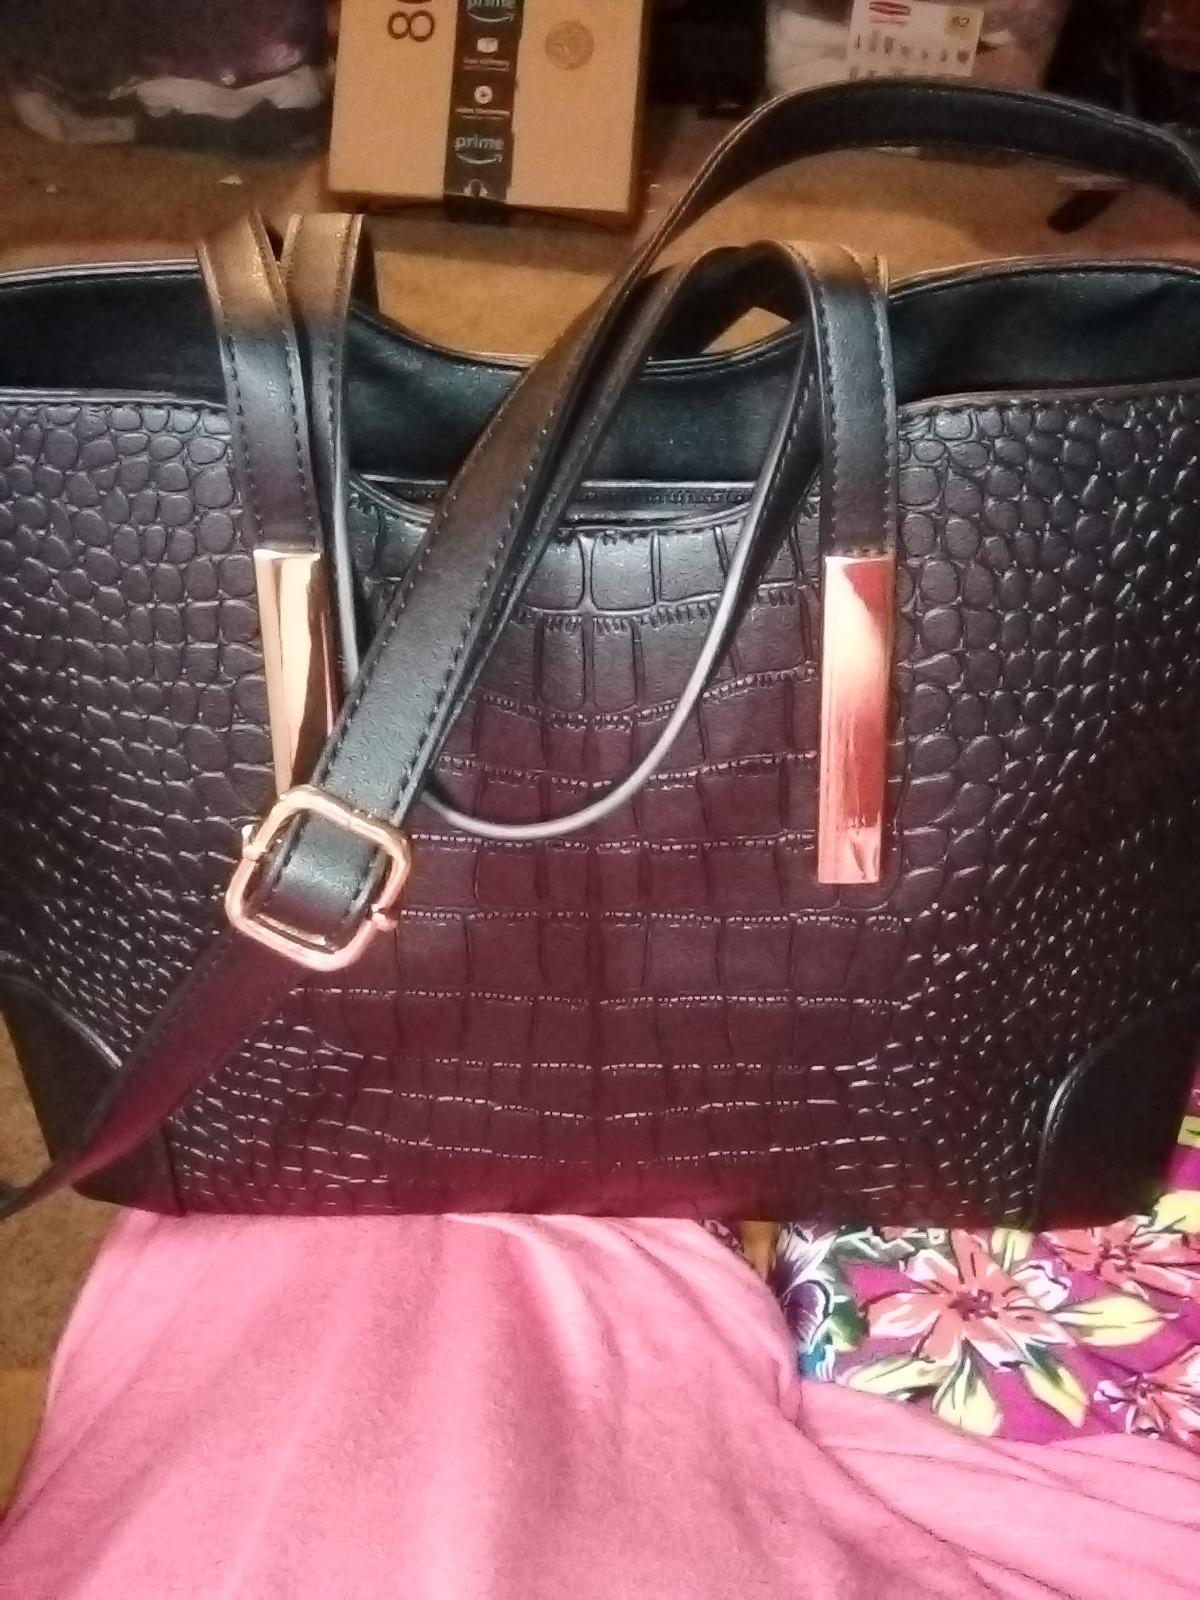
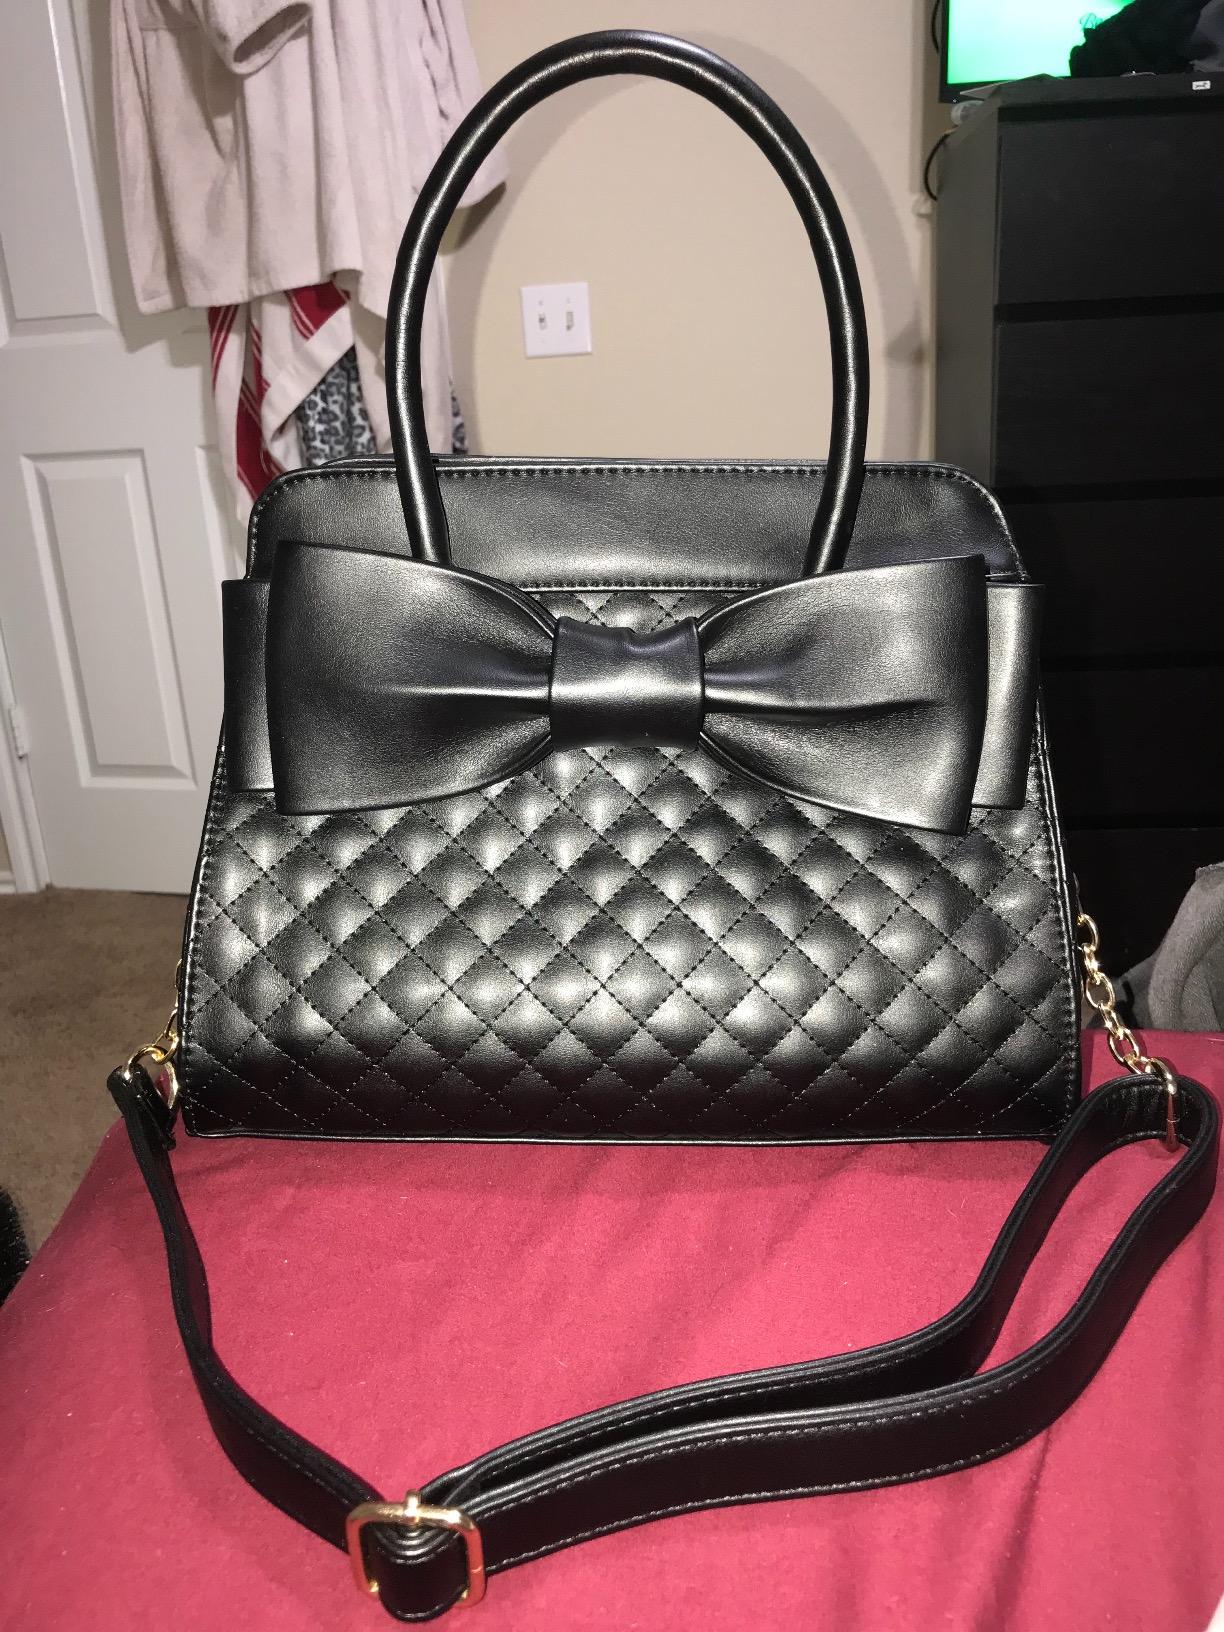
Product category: accessories_handbag
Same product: no